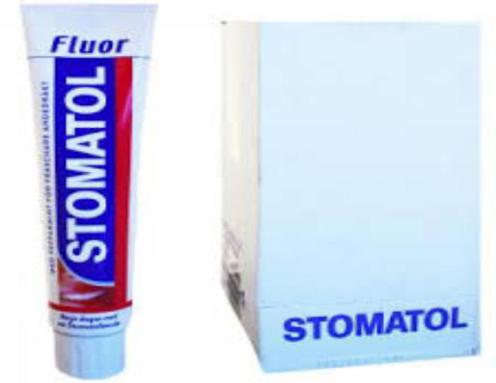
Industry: Necessities